Education in Turkey

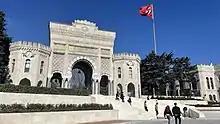
Istanbul University, founded in 1453 by Sultan Mehmed II, was previously known as "Darülfünun". On August 1, 1933, as part of Atatürk's reforms, it was reorganized and became the Republic's first modern university.

Education in Turkey is governed by a national system which was established in accordance with Atatürk's Reforms. It is a state-supervised system designed to produce a skillful professional class for the social and economic institutes of the country.